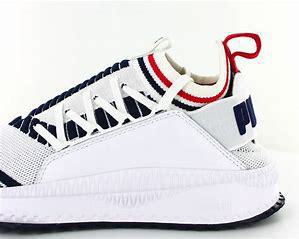
Brand: Puma
Model: Tsugi Jun